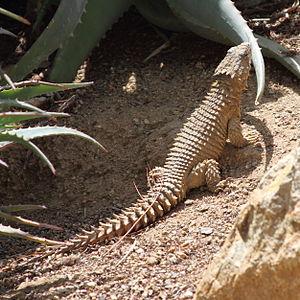
Le Cordyle géant ou Lézard à queue épineuse géant est une espèce de sauriens de la famille des Cordylidae.